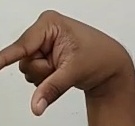
ASL sign: Q